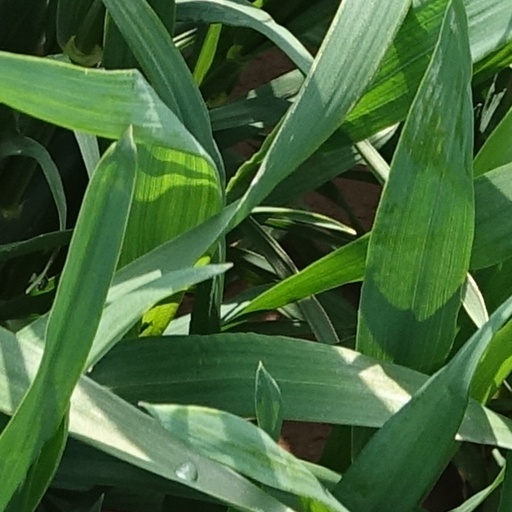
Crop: wheat